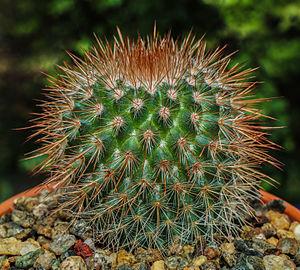
Mammillaria spinosissima, une des nombreuses espèces de cactées du genre Mammillaria.
Mammillaria spinosissima est une espèce de plantes dicotylédones de la famille des Cactaceae, endémique du Mexique.